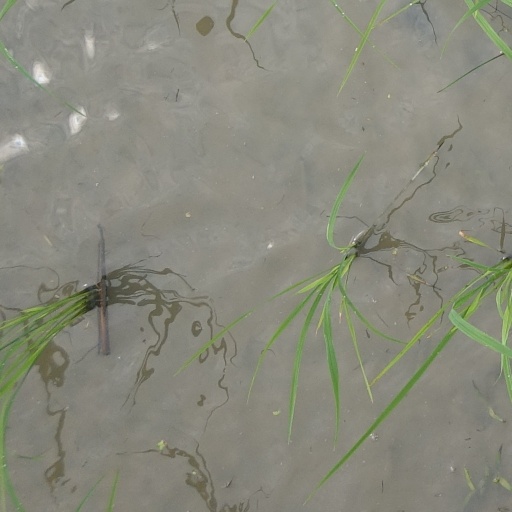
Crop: rice